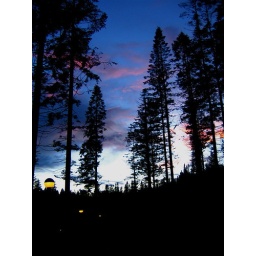
The sky looked cool in the trees and I took this from the swings.